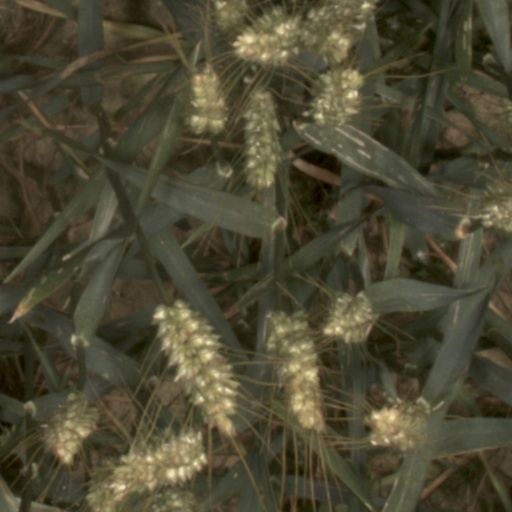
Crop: wheat